Nudity in combat

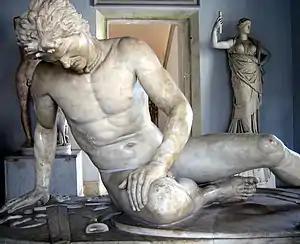
"Dying Gaul", anonymous Roman sculpture

The practice of entering combat without the use of clothing and armor has been documented on several occasions in history. The artistic convention of heroic nudity was established in the art of ancient Greece by the Archaic period.